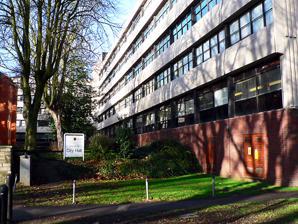
Building: Lincoln City Hall
Country: United Kingdom
Year built: 1973
Municipal building in Lincoln, Lincolnshire, England Not to be confused with City Hall (Lincoln, Nebraska) . Lincoln City Hall Lincoln City Hall Location Beaumont Fee, Lincoln Coordinates 53°13′52″N 0°32′37″W / 53.2310°N 0.5437°W / 53.2310; -0.5437 Built 1973 Architect John Roberts Associates Architectural style(s) Brutalist style Shown in Lincolnshire City Hall is a municipal structure on Beaumont Fee, Lincoln , Lincolnshire , England. The structure is currently used as the headquarters of the City of Lincoln Council . History The Roman remains beneath the building The first municipal building in Lincoln was the guildhall which, in its present incarnation in Saltergate, was completed in 1520. The council outgrew the limited office space at the guildhall and from the 1890s had its main offices in a nearby building called Corporation Offices on Silver Street, with the guildhall thereafter being used for meetings and the mayor's parlour. The current building between Beaumont Fee and Orchard Street was commissioned as a speculative office block. The site was occupied by the Roman Lower West Gate and the planning authority required that the remains be preserved and protected underneath the new building. The new building was designed by John Roberts Associates in the Brutalist style , built in concrete and glass and was completed in spring 1973. The design involved a main frontage of 14 bays facing Orchard Street with another long wing extending eastwards behind the left-hand end of the Orchard Street elevation. The main frontage was faced with alternating bands of concrete and dark-framed windows. The fifth and sixth bays from the left featured deeply recessed openings on the ground floor with a glass balcony above bearing the city coat of arms . The design was strongly criticised by the architectural historian, Nikolaus Pevsner , who said it had "absolutely nothing to recommend it ... it offends the Lincoln skyline and is an insult to the civic pride befitting the seat of local government." The increasing responsibilities of the council meant that, by the early 1970s, some of its functions were being carried out at remote locations and there was pressure to collocate all departments under one roof. The council therefore acquired the Beaumont Fee building to replace the corporation offices on Silver Street and other outlying departments. Full council meetings continued to be held in the guildhall. The building was formally opened as the council's headquarters on 16 March 1974. The corporation offices were subsequently demolished and the Stonebow shopping centre built on the site. In February 2015, it was announced that the Orchard Street wing would be leased to the Department for Work and Pensions so that the local job centre could move into the building so forming a "public sector hub". The works, which were undertaken at a cost of £1.4 million, were completed and the wing re-opened in January 2016. References